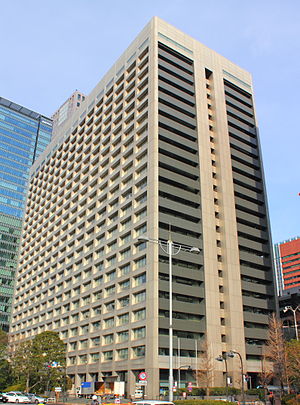
Mitsui & Co.
Mitsui & Co. hovedsæde i Tokyo
Mitsui & Co., også kendt som Mitsui Bussan er en af Japans største handelsvirksomheder og en del af Mitsui-koncernen. Forretningområderne dækker bl.a. energi, maskiner, kemikalier, fødevarer, tekstiler, logistik og finans.